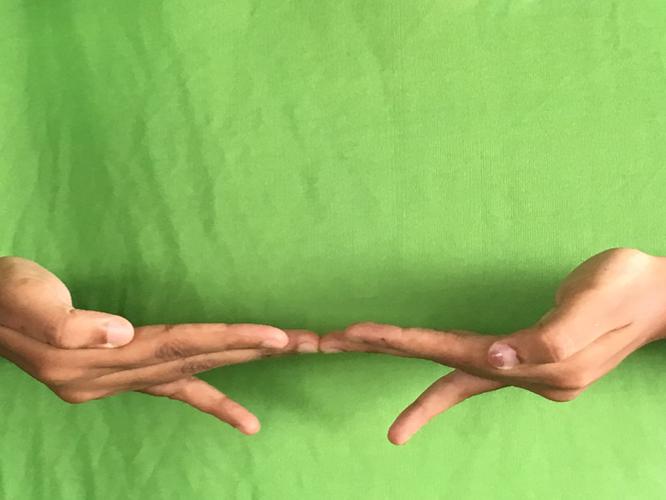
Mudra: Khatva
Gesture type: double_hand